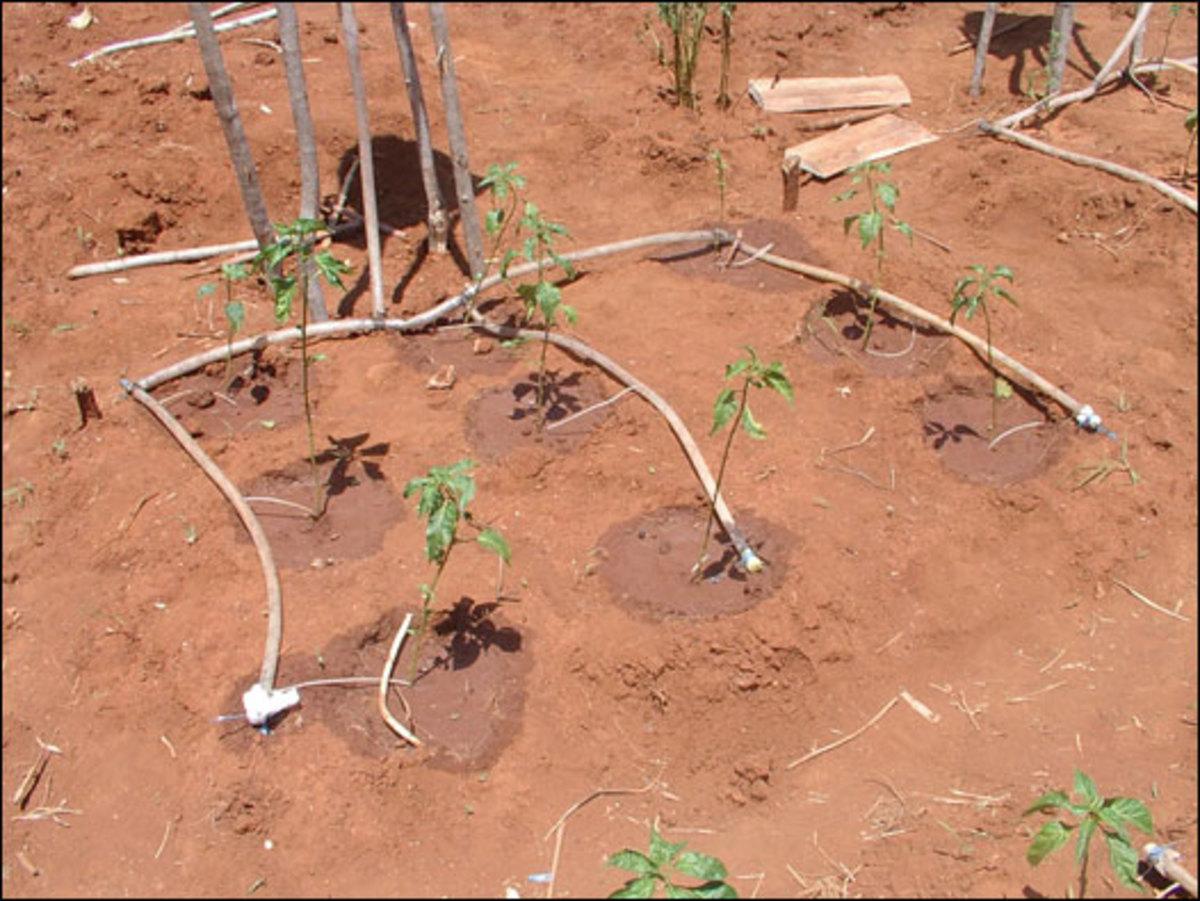
Mfumo wa kisasa wa umwagiliaji ukiwa umeandaliwa na kupangiliwa vizuri kabisa, mfumo huu wa kisasa humsaidia mkulima kuendesha shughuli zake za kilimo pasi na kutegemea mvua.